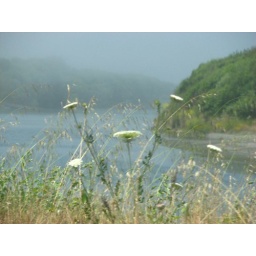
wild river taken in a wild car ride...